Carlton Godfrey

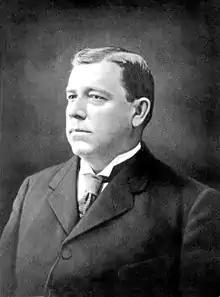
Carlton Godfrey

Godfrey was born at Beasley's Point in Upper Township, New Jersey, January 13, 1865. He was bought up on a farm, educated at public schools, and studied law after teaching school for several years. Godfrey was admitted to the bar in 1889 and practiced in Atlantic City, New Jersey. He was elected Tax Collector in 1893, a position he served for five years, and succeeded to the office of City Solicitor in 1898. As City Solicitor, he was responsible for drawing the Charter under which the city operated from 1902 until Atlantic City adopted the Commission Rule System in 1913.